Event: Nepal Earthquake
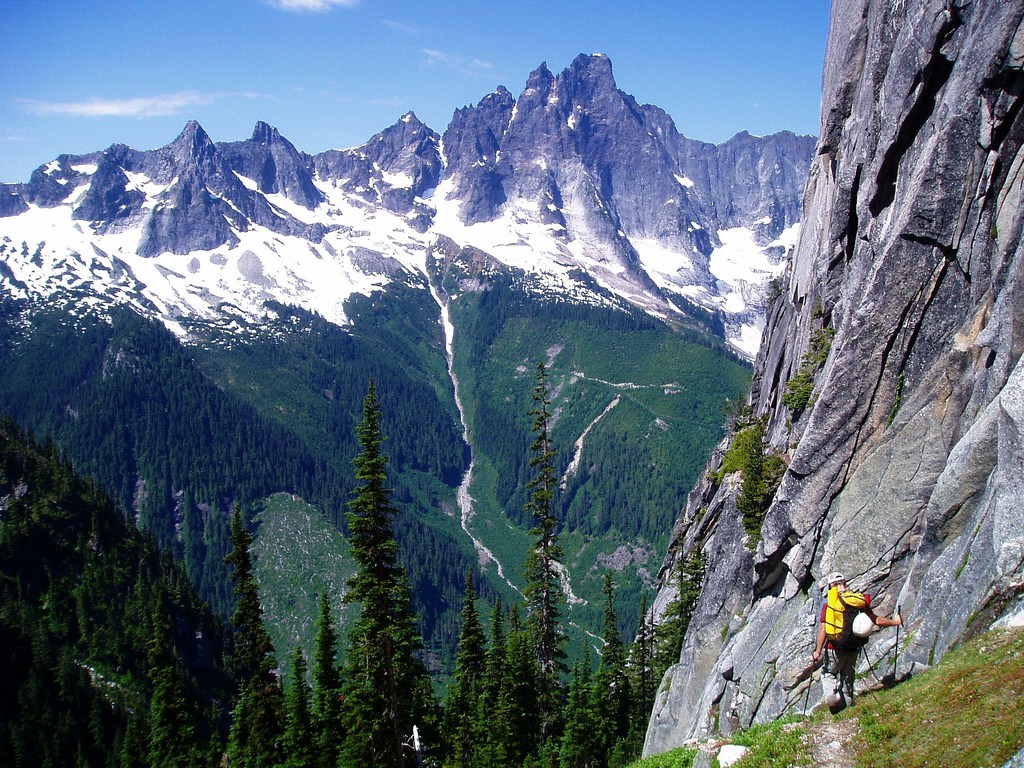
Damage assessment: no_damage